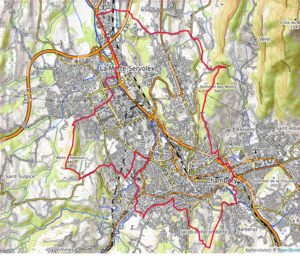
carte réalisée sur umap This map was created from OpenStreetMap project data, collected by the community. This map may be incomplete, and may contain errors. Don't rely solely on it for navigation.
Chambéry est une commune française située dans le département de la Savoie en région Auvergne-Rhône-Alpes.